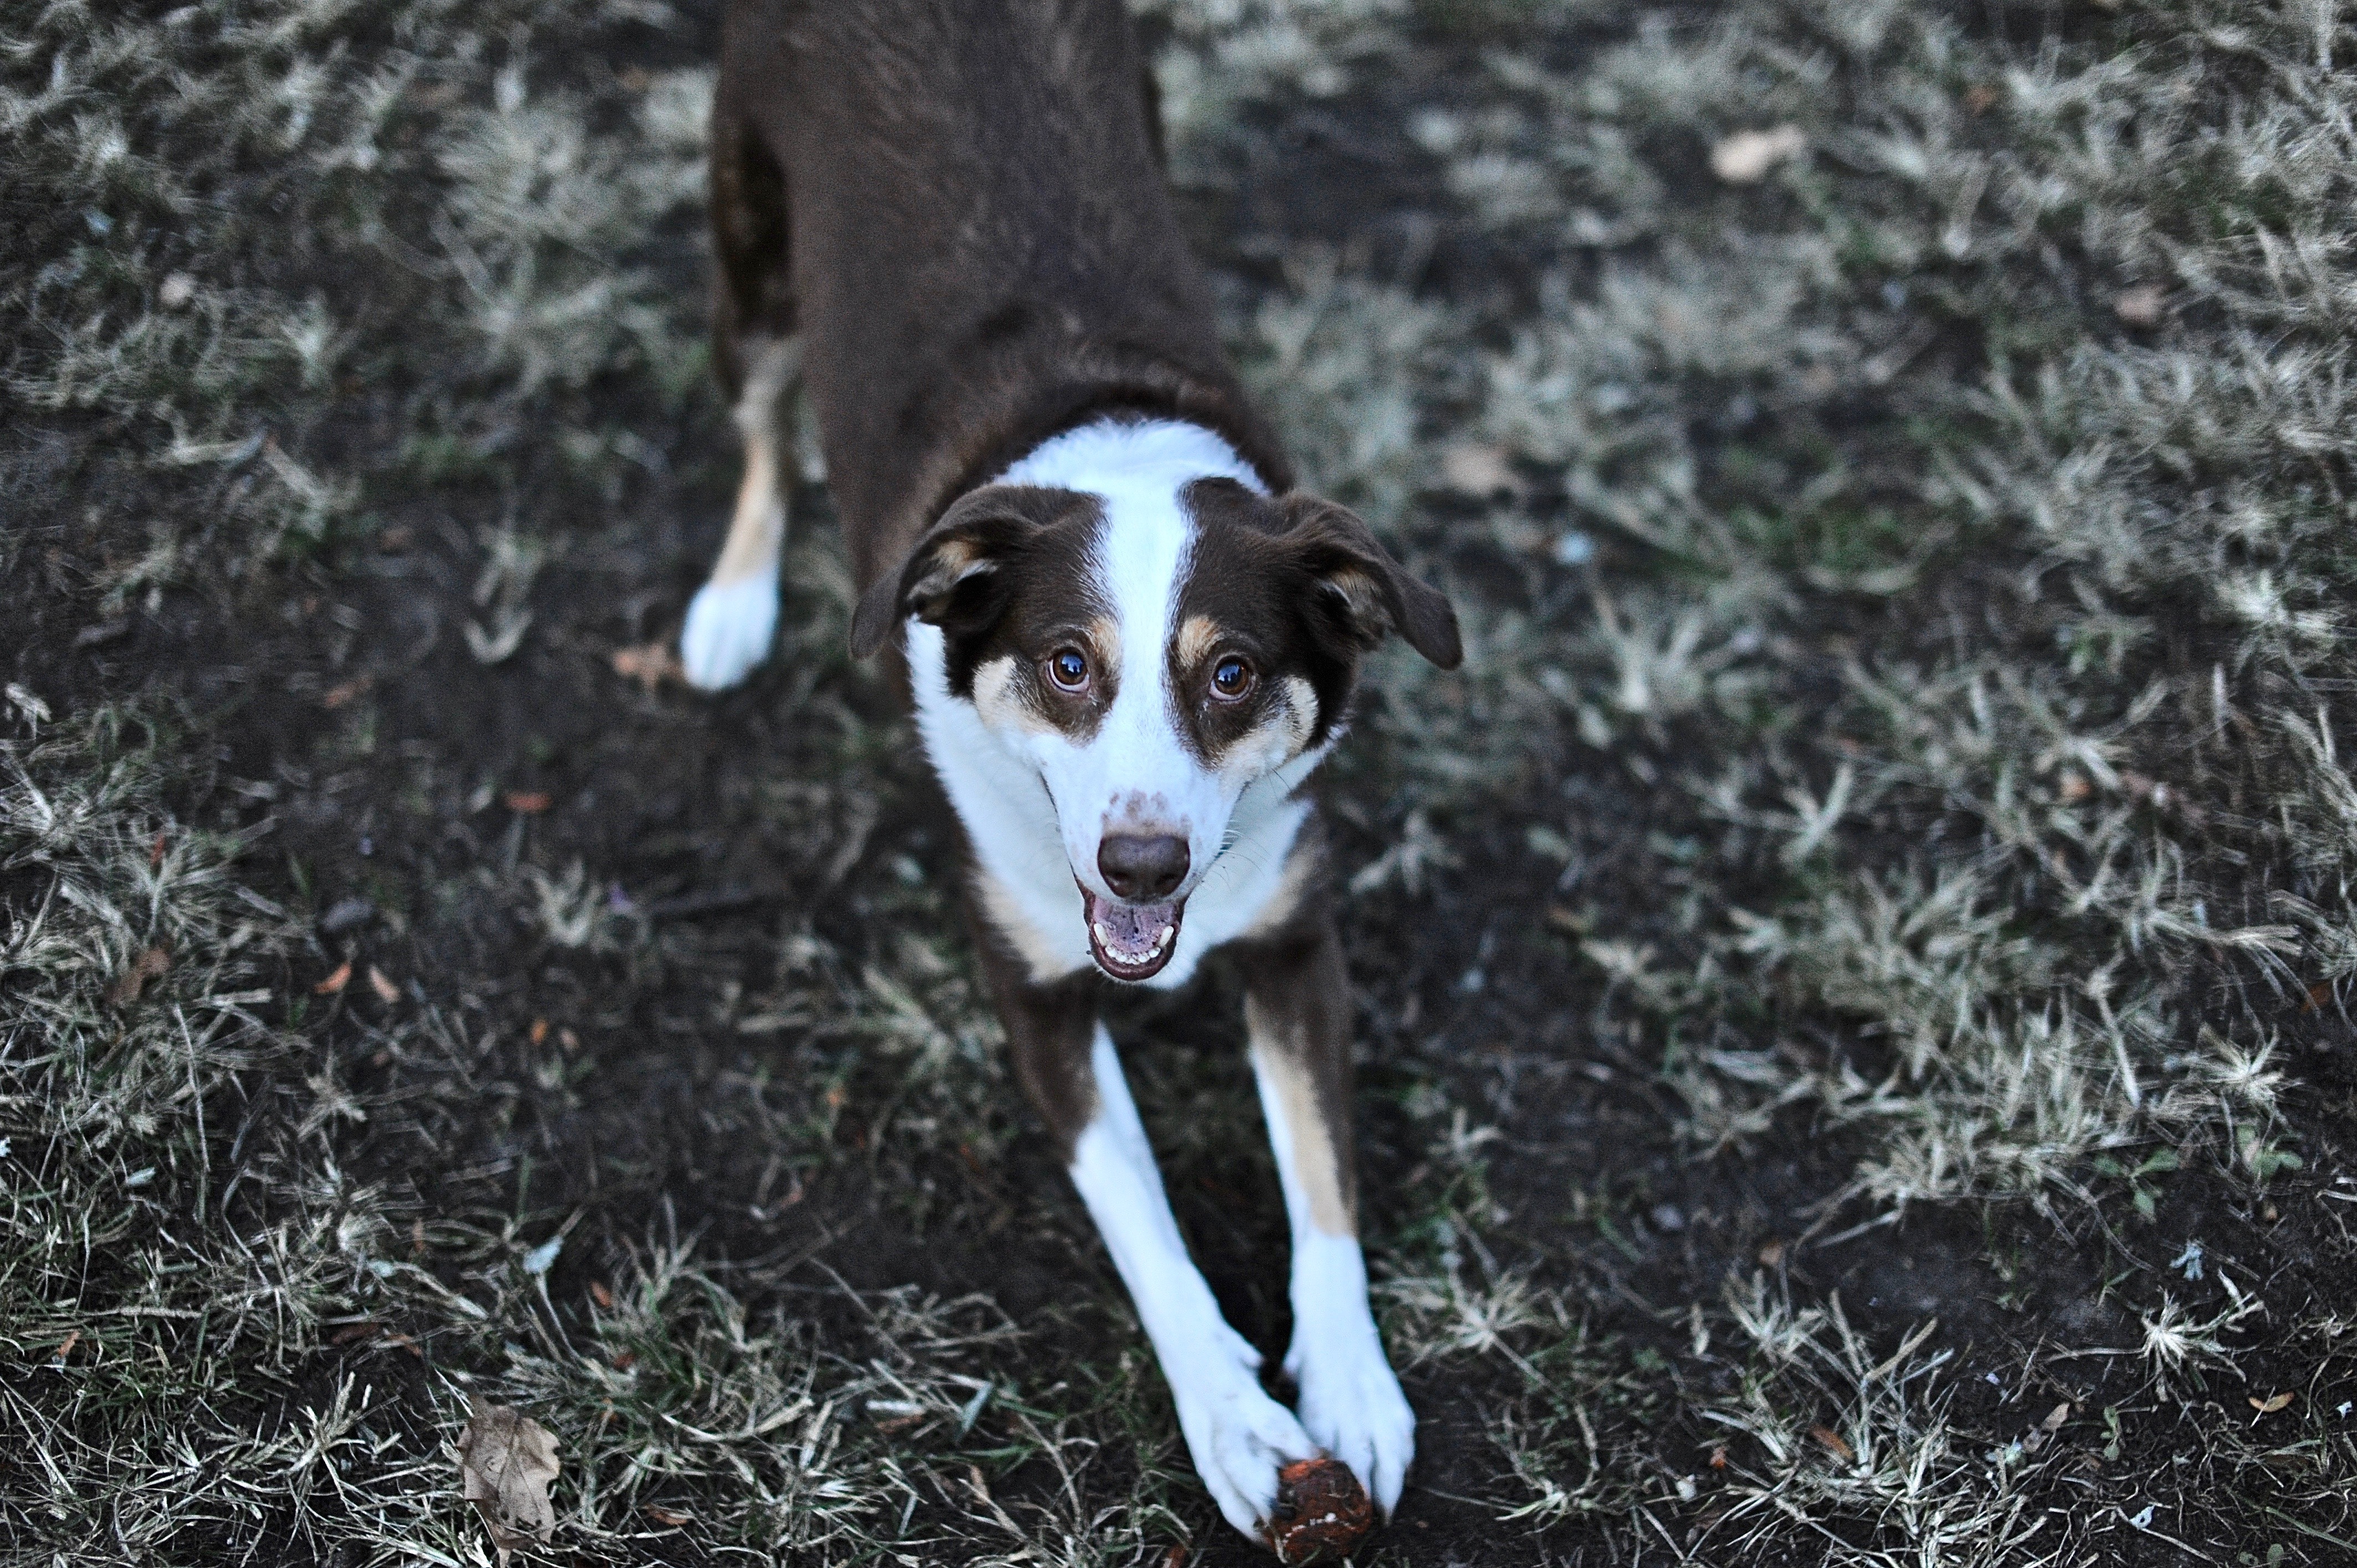
dog, dog breed, dog like mammal, dog breed group, tree, grass, snout, plant, winter, border collie